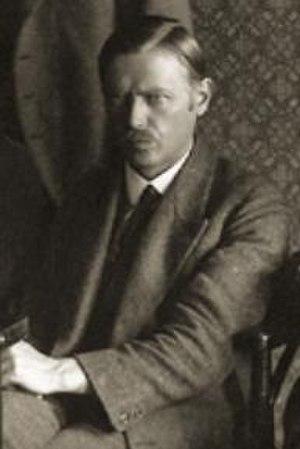
Steponas Kairys est un ingénieur et homme politique lituanien né le 3 janvier 1879 à Užunvėžiai, dans la municipalité d'Anykščiai, et mort le 16 janvier 1969 à Brooklyn, aux États-Unis. En février 1918, il est l'un des vingt signataires de la déclaration d'indépendance de la Lituanie.